Saccopastore skulls

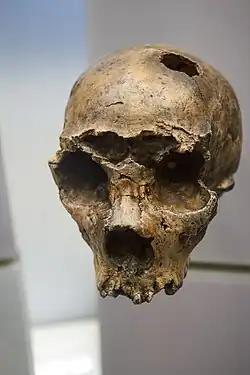
Cast of Saccopastore 1 skull at the National Museum of Natural History

Two fossil crania were discovered along the Aniene River Valley of Northern Rome, Italy in 1929 and 1935. The two human skulls that derive from "Homo neanderthalensis" were located in a quarry along the Aniene River in gravel and sand beds that have since been replaced by building areas with the city. From geomorphological classification, the two skulls were assigned to the Tyrrhenian stage due to their location within a small hill approximately 5 meters above the river. The area in which they were found at the time was called Saccopastore, which is where these two crania get their name. The first Saccopastore skull, discovered by Sergio Sergi, and the second Saccopastore skull, discovered by Professors Henri Breuil and Alberto Carlo Blanc, both show greater basicranial flexion compared to those of the Wurmian Neandertals, due to the extreme inclination of the planum sphenoidalis. The skulls' ages likely ranges from 100,000 to 300,000 years, and they show an extremely high level of fossilisation. After being discovered, the skulls were kept at the Institute of Anthropology of the University of Rome until World War II, when they were taken by Professor Sergio Sergi to be preserved and kept safe from German officers who were seeking fossil treasures. After a time, they stayed with Sergi and became part of his own private collection.